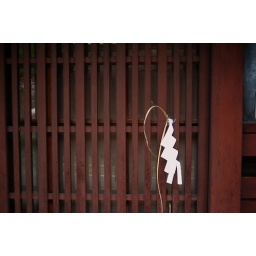
A house wall in Kurama town